Hilarious (film)

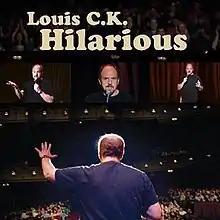

Hilarious is the fourth concert film and stand-up comedy album by American comedian and director Louis C.K. It was filmed and recorded at the Pabst Theater in Milwaukee.